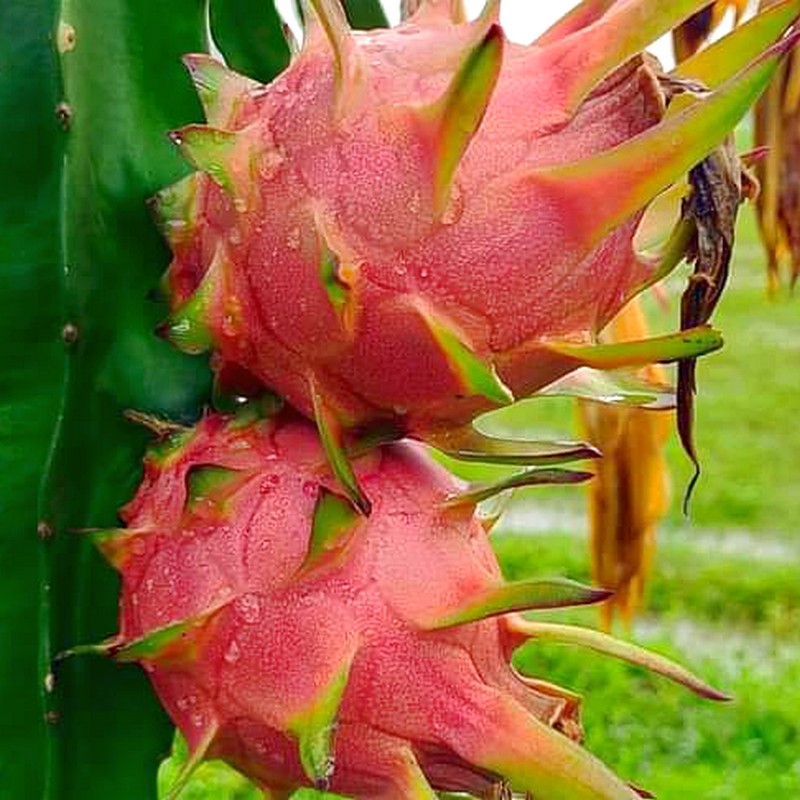
Label: Mature Dragon Fruit